Solubility equilibrium

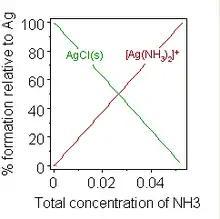
When a concentrated solution of ammonia is added to a suspension of silver chloride dissolution occurs because a complex of Ag is formed

A typical reaction with dissolution involves a weak base, B, dissolving in an acidic aqueous solution.